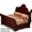
Label: bed